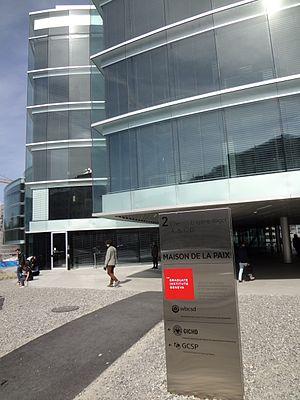
Maison de la paix à Genève, extérieur.
L'Institut de hautes études internationales et du développement est un institut universitaire de langue anglaise et française, situé à Genève, en Suisse. Dans les cercles académiques et professionnels, l'Institut est considéré comme une des institutions post-grade les plus prestigieuses au monde.